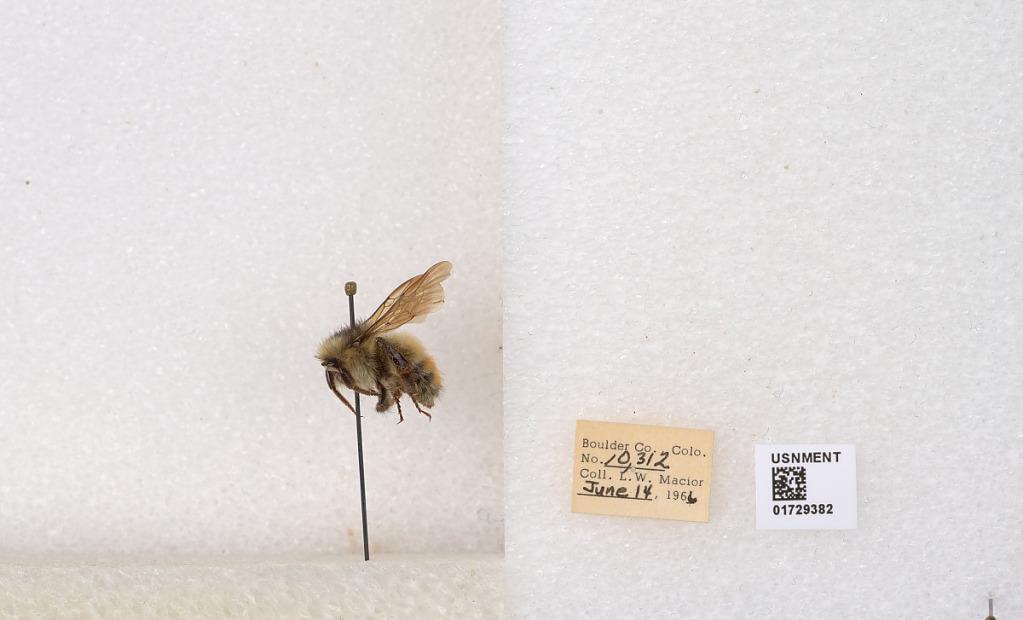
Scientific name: Bombus flavifrons Cresson
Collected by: L. Macior
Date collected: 1966-6-14
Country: United States
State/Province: Colorado
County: Boulder
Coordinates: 40.0925, -105.358